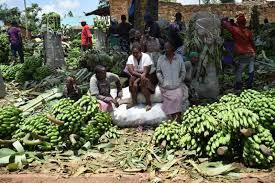
Wanawake wamekaa sokoni wazi wakiuza mikungu ya ndizi. Ndizi zimepangwa vizuri mbele yao. Biashara inaendelea kwa msisimko mkubwa.